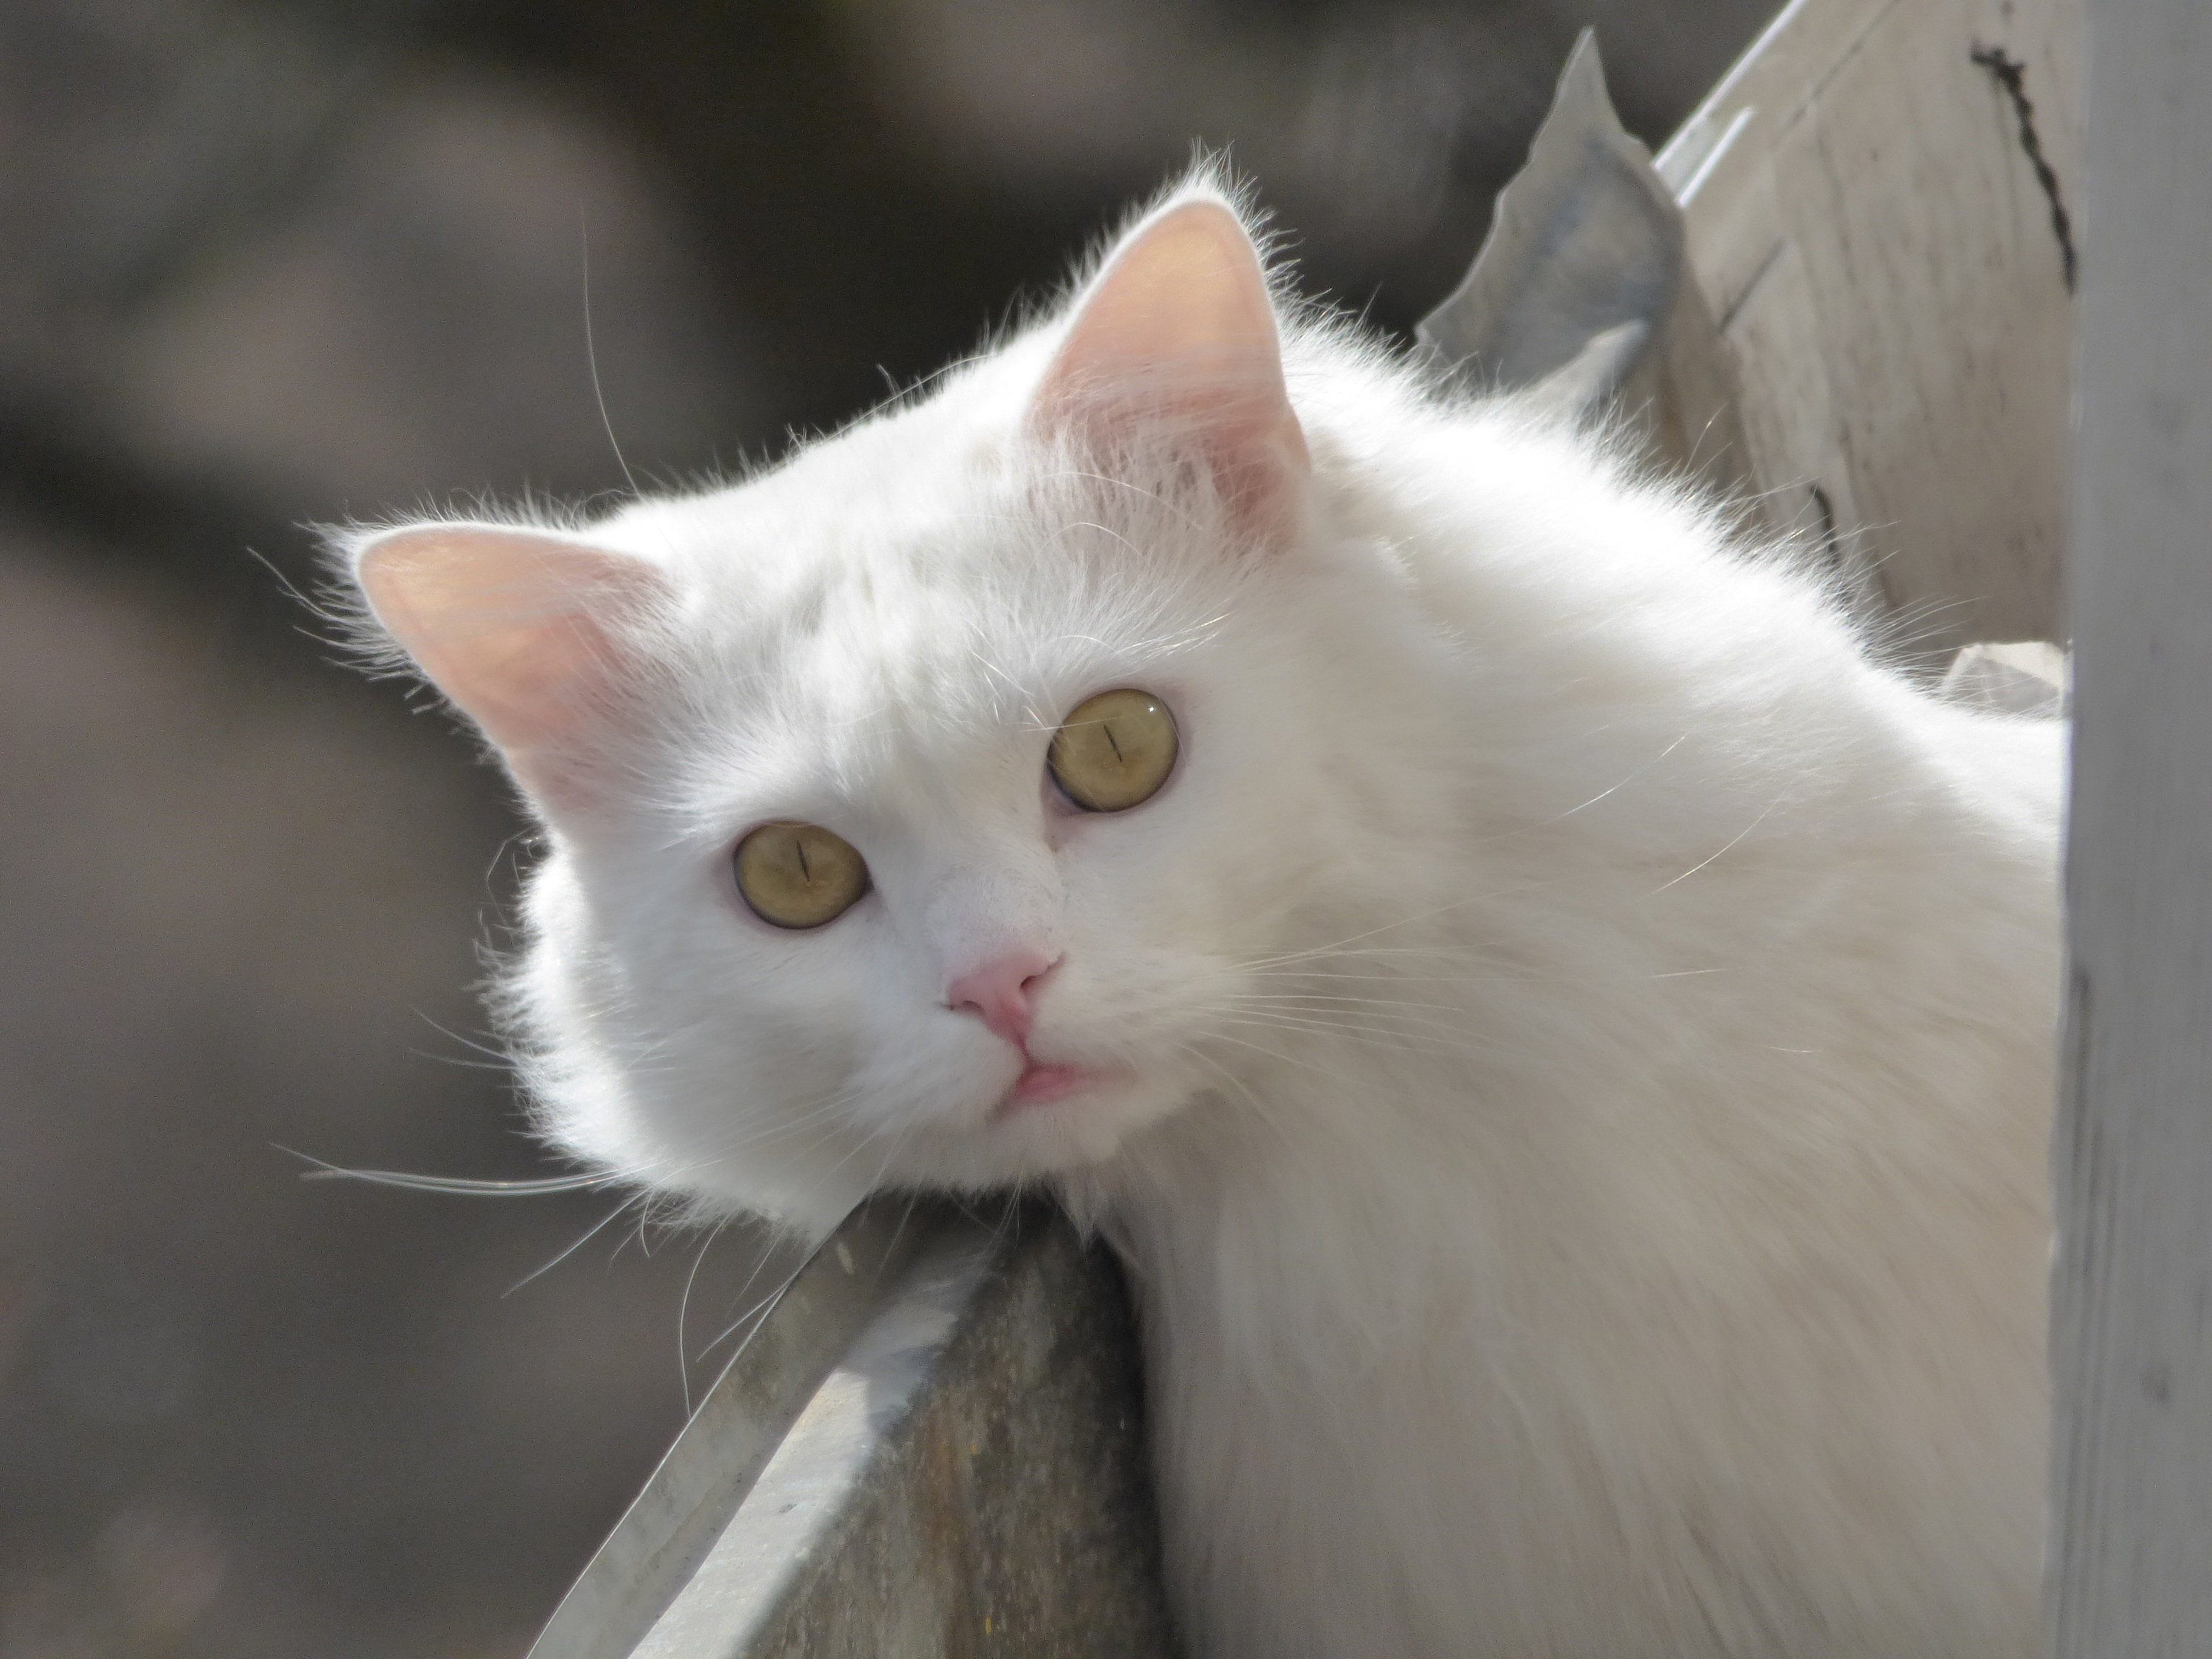
fur, cat, fauna, whiskers, snout, eye, animals, persian, white cat, fluffy cat, turkish van, burmilla, small to medium sized cats, cat like mammal, carnivoran, domestic short haired cat, domestic long haired cat, khao manee, british semi longhair, turkish angora, ragamuffin, aegean cat, asian semi longhair